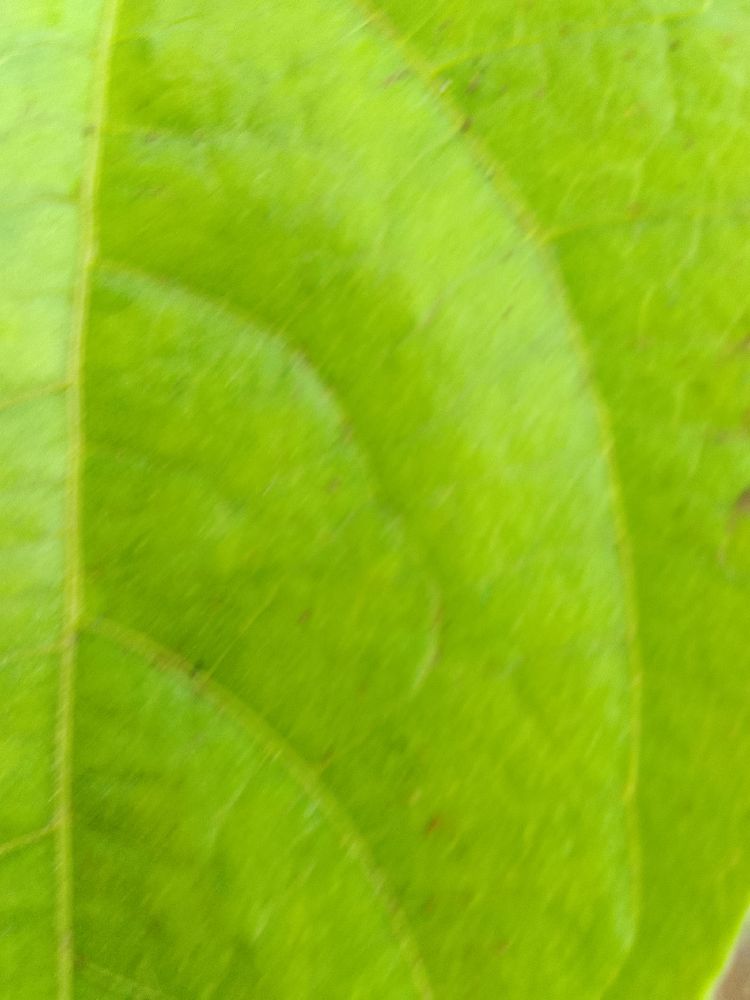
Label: healthy